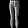
Label: Trouser